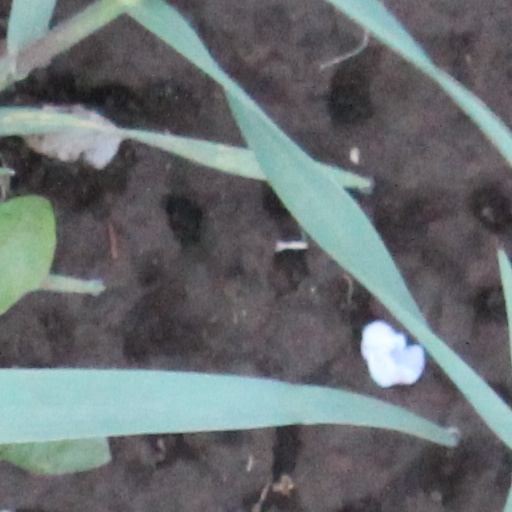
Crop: wheat